Dean Stockwell

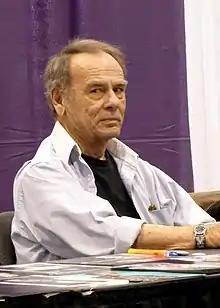
Stockwell at Wizard World Toronto in 2012.

Stockwell's performances in the 2000s included "They Nest" (2000), "In Pursuit" (2000), "" (2000), "The Flunky" (2000), "Italian Ties" (2001), "CQ" (2001) directed by Coppola's son Roman, "The Quickie" (2001), "Buffalo Soldiers" (2001), "Inferno" (2002), "The Manchurian Candidate" (2004), "The Deal" (2007), and "The Nanny Express" (2008).